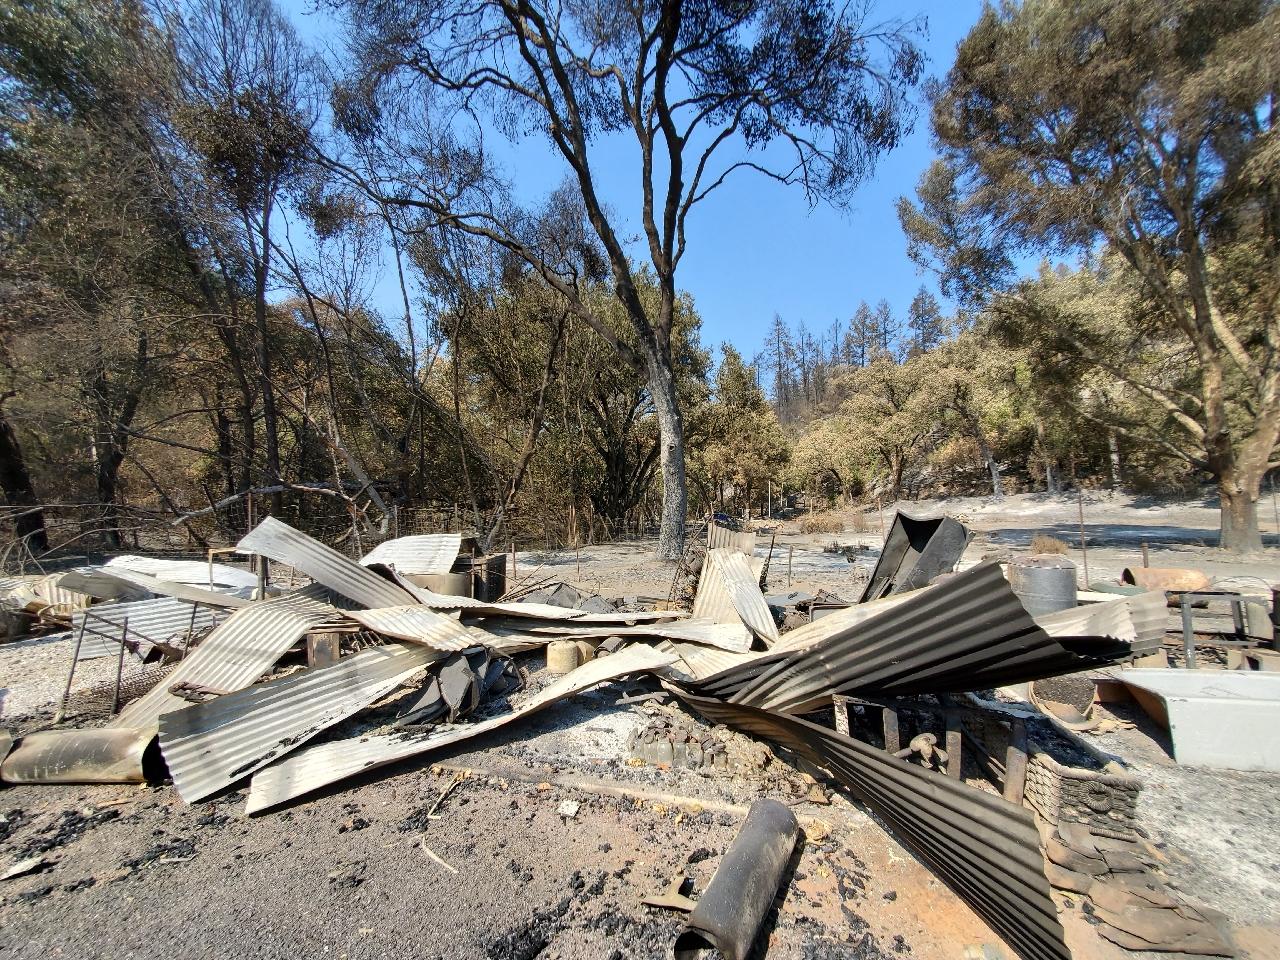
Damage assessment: destroyed